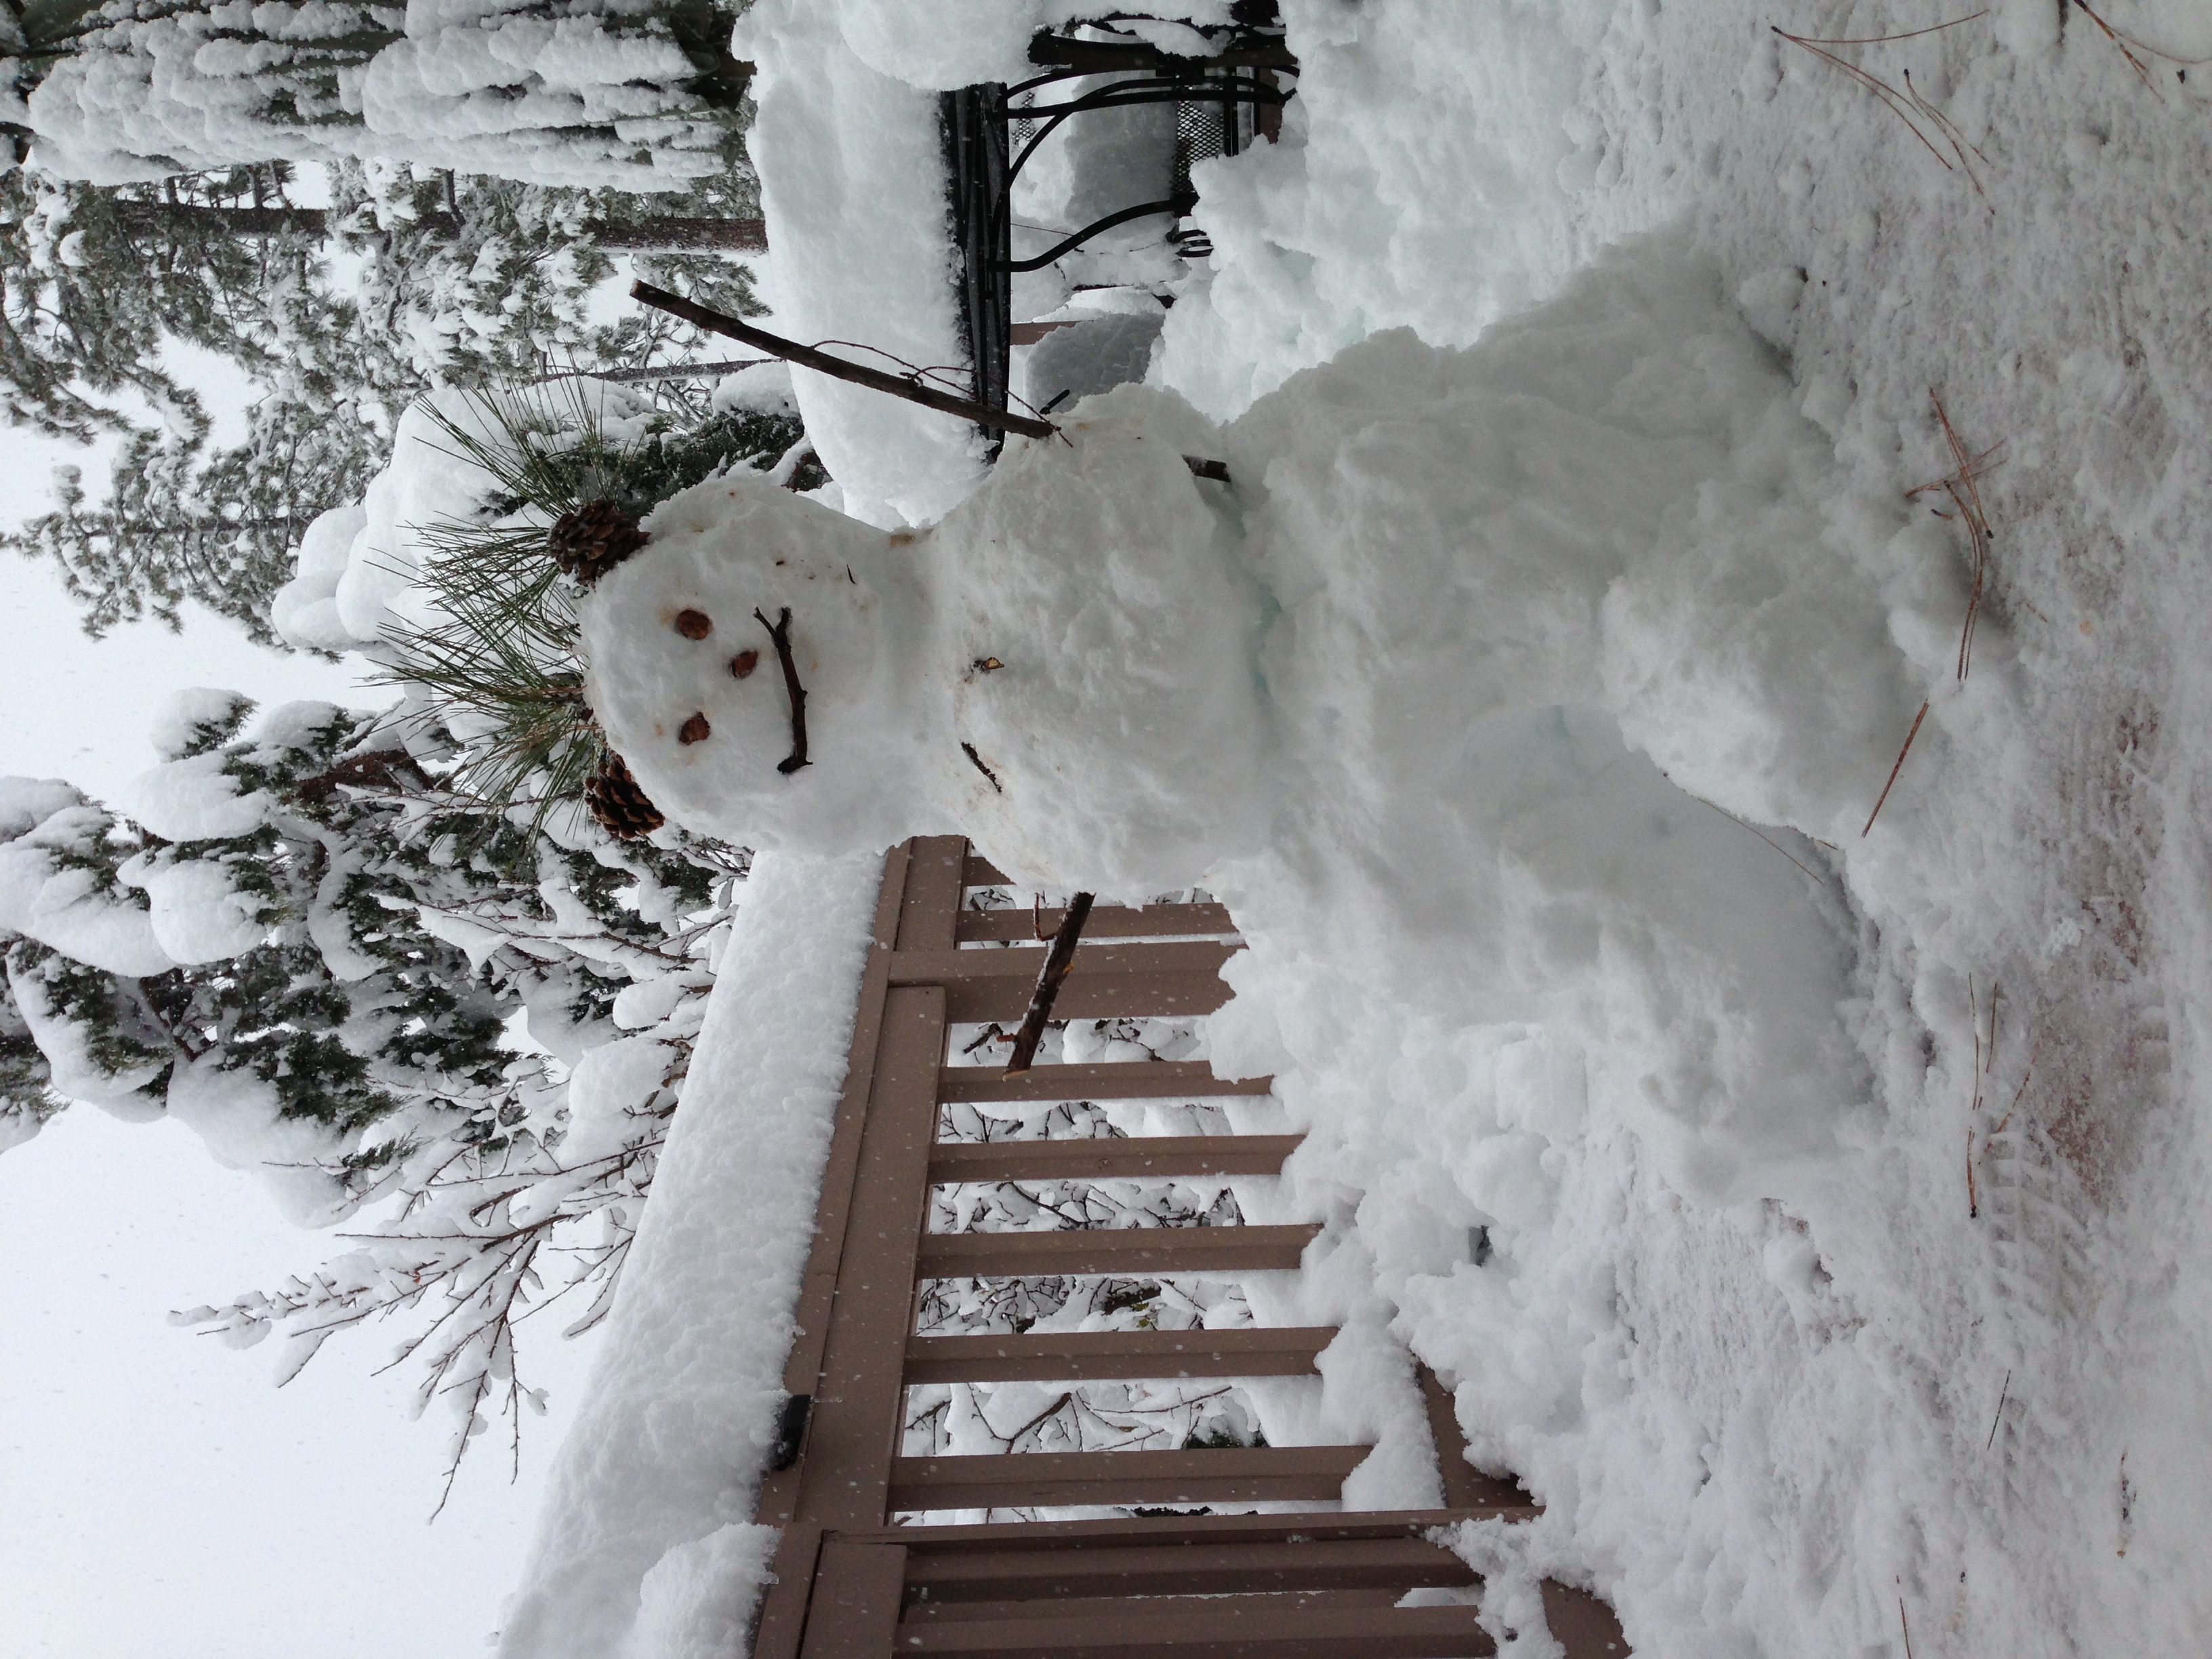
snow, winter, white, weather, season, snowman, uploadedbyflickrmobile, blizzard, freezing, winter storm